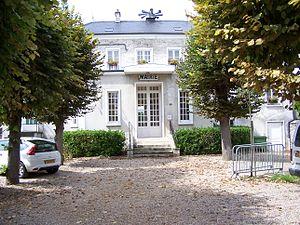
Montainville est une commune française située dans le département des Yvelines, en région Île-de-France.